St. Mary's Convent School, Kasauli

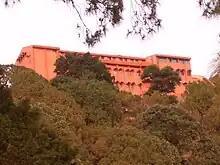
St. Mary's Kasauli-Main Building

St. Mary's is affiliated with the Central Board of Secondary Education (CBSE) and functions up to the senior secondary level of education (class 12). Children are taught from the very beginning to work hard at various subjects. Students of the school are generally toppers in the CBSE exam in Himachal Pradesh. The highest percentage for the 2007 CBSE exam was 96% with 98% of the students getting first divisions.